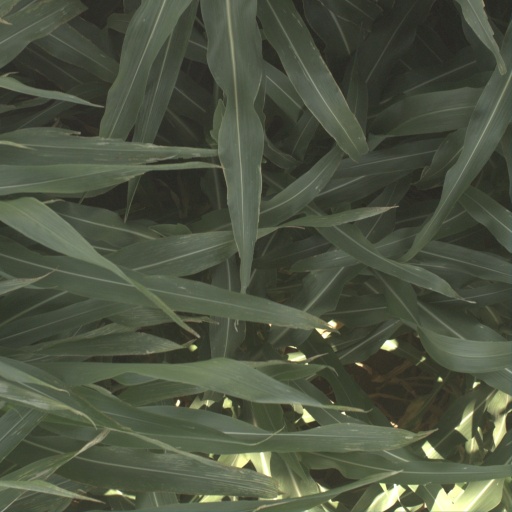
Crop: sorghum